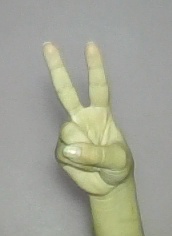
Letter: taa